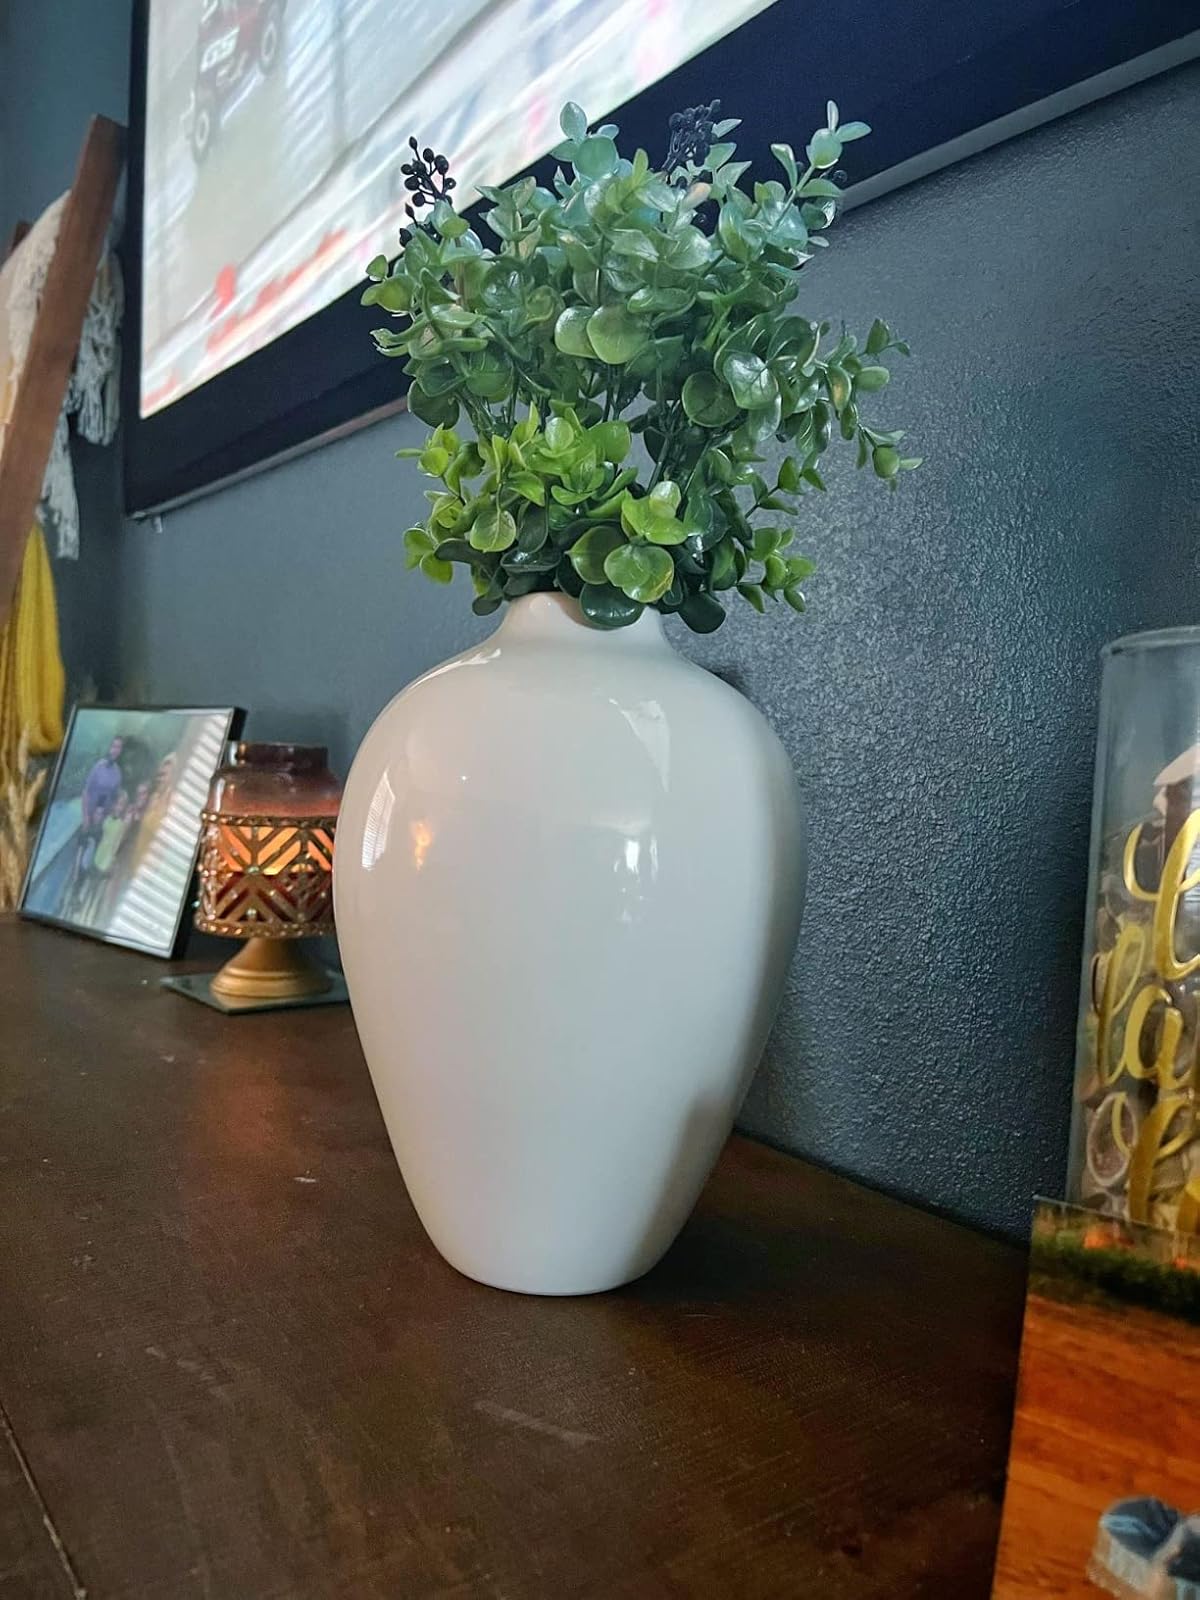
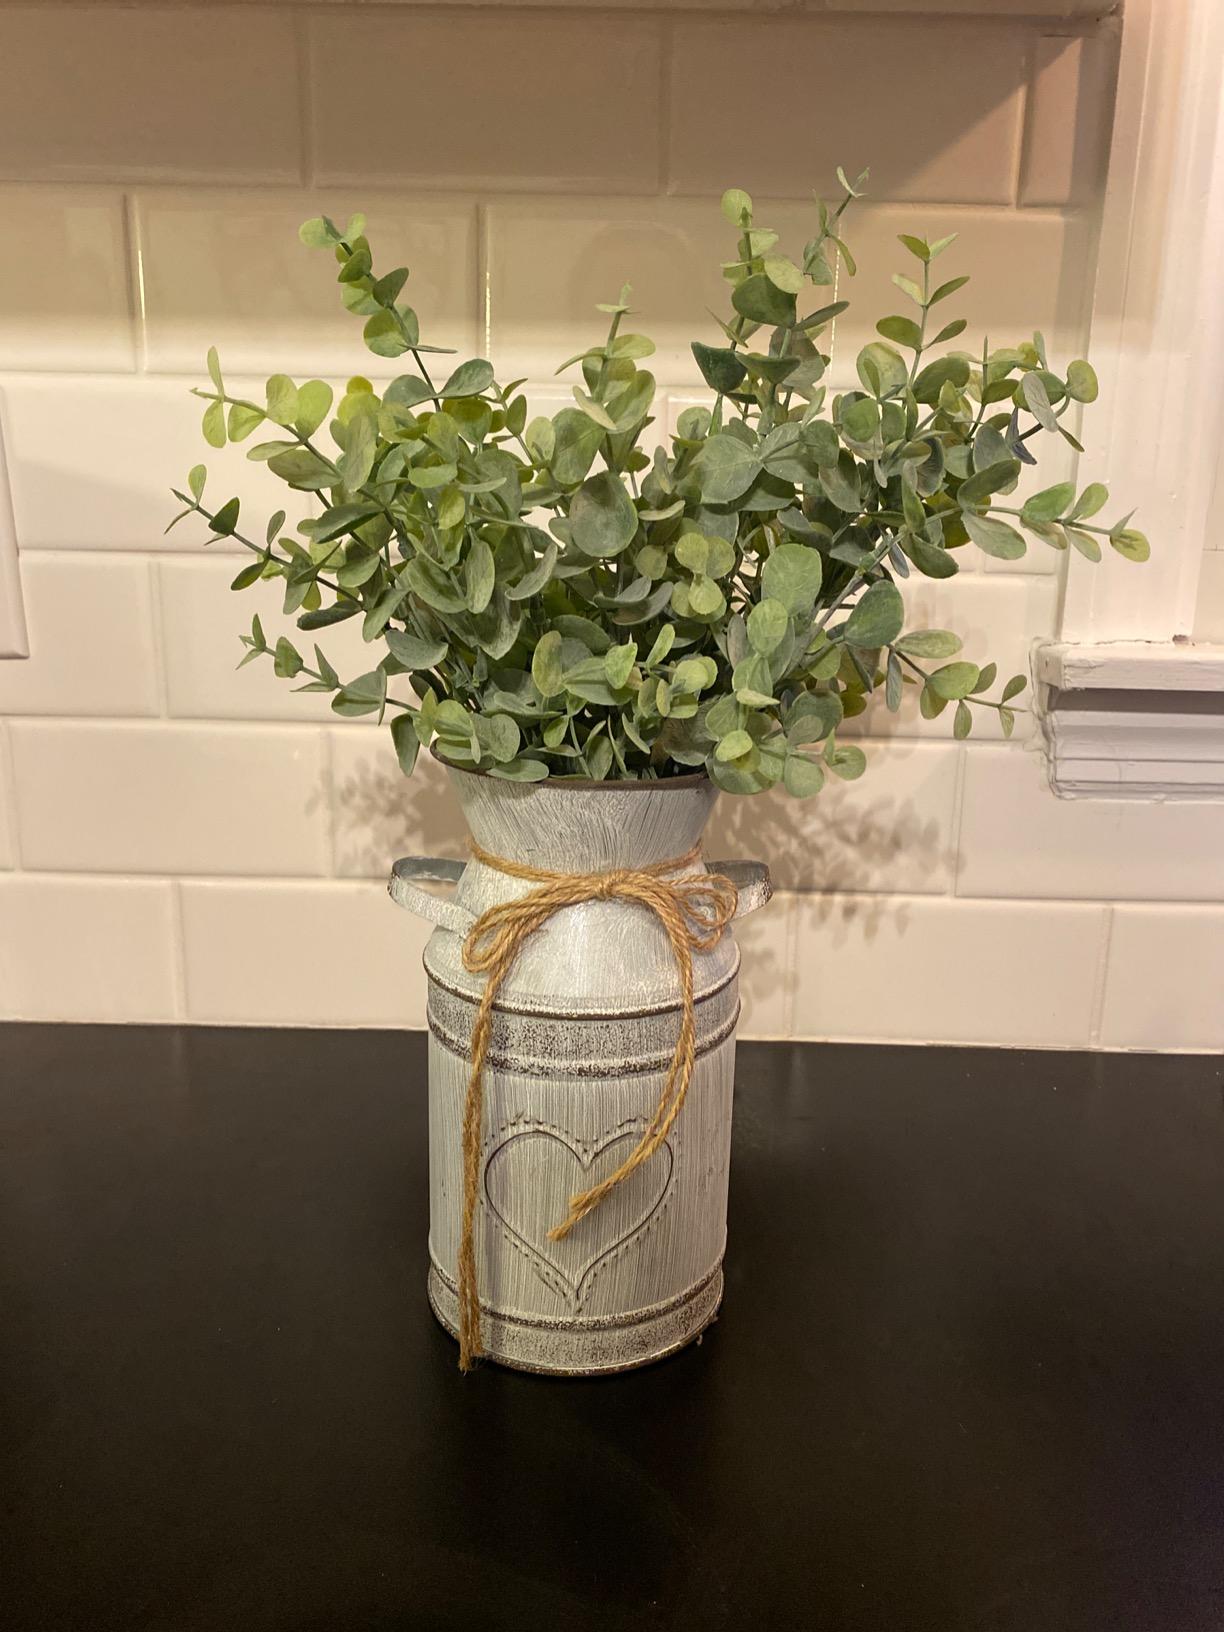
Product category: vase
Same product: no